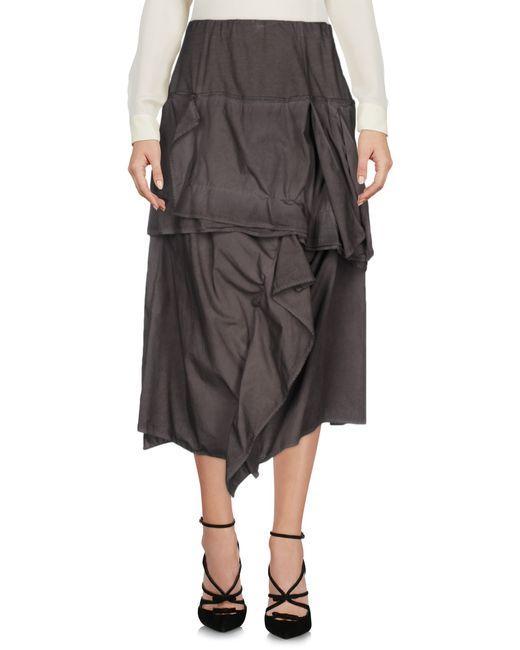
schwarzer formeller Midi-Rock in A-Linie mit Schlagdetail